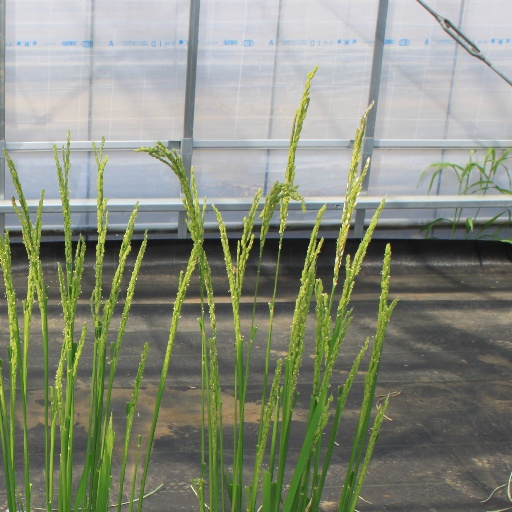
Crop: rice